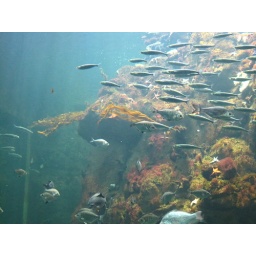
A school of fish with orange sea weed moving in the current.